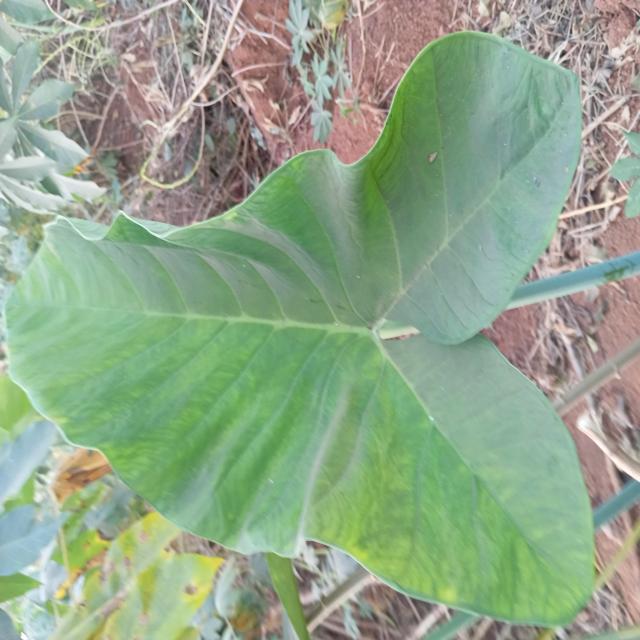
Label: Healthy